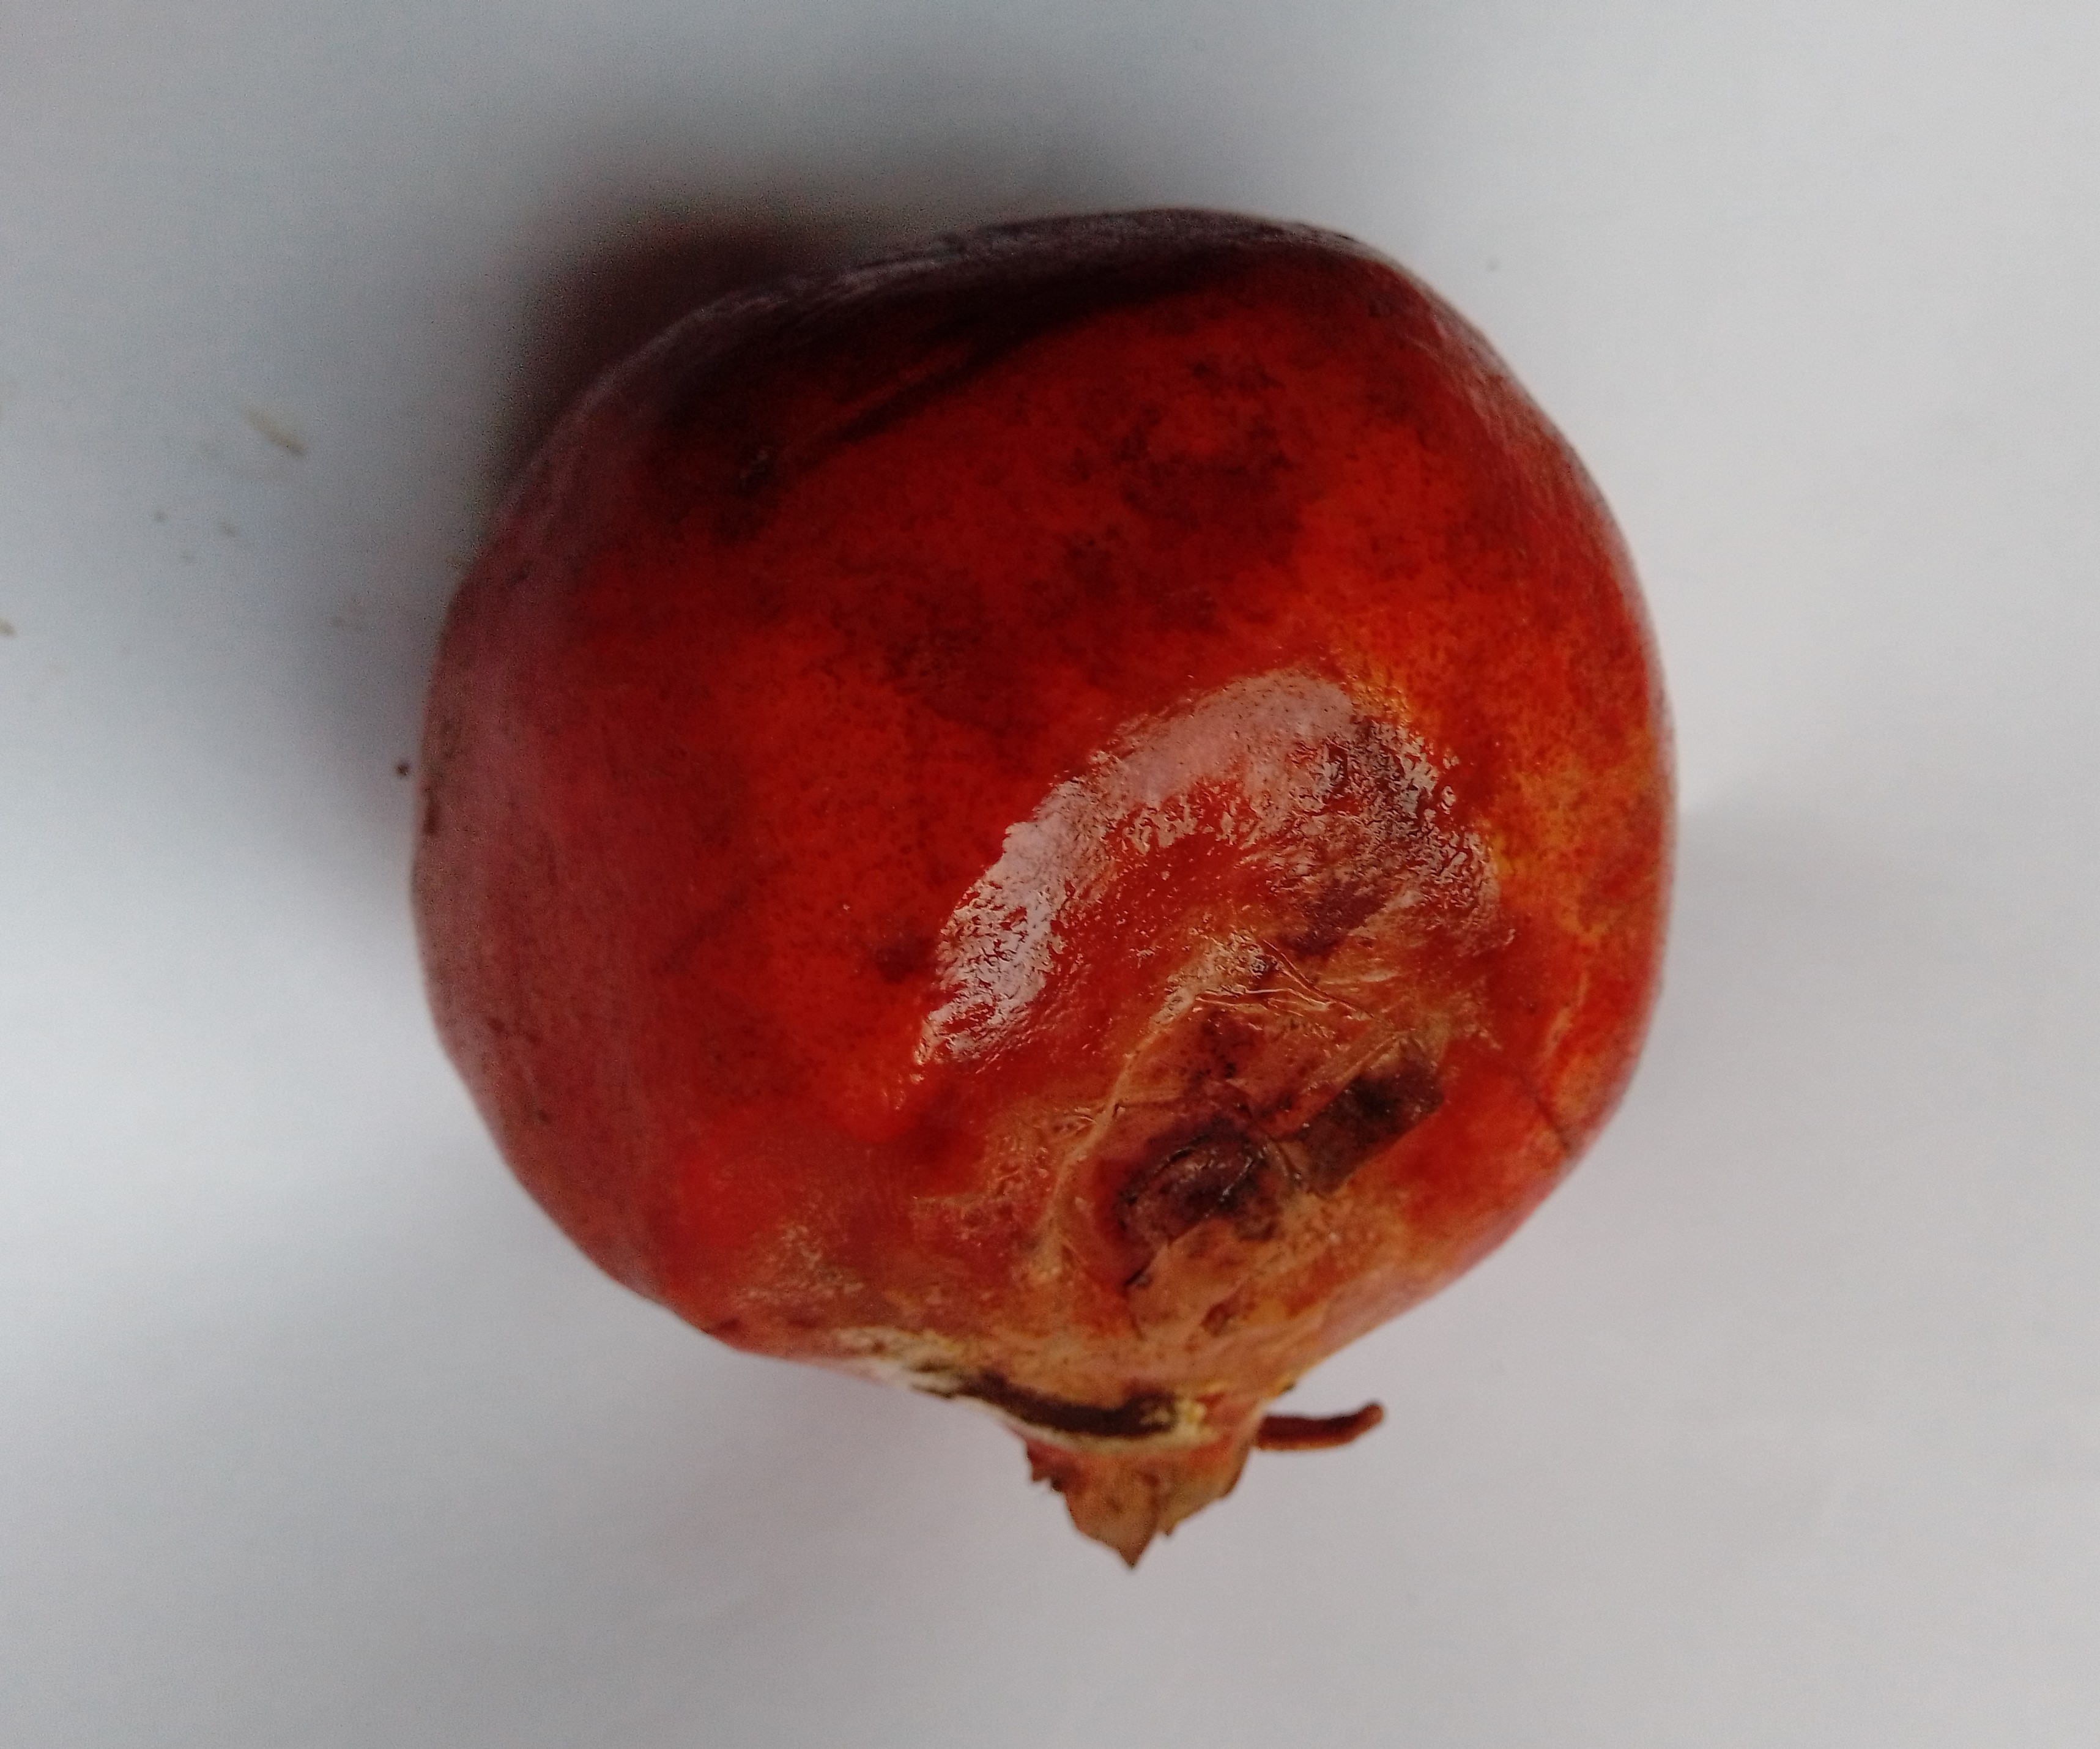
Fruit: pomegranate
Condition: rotten